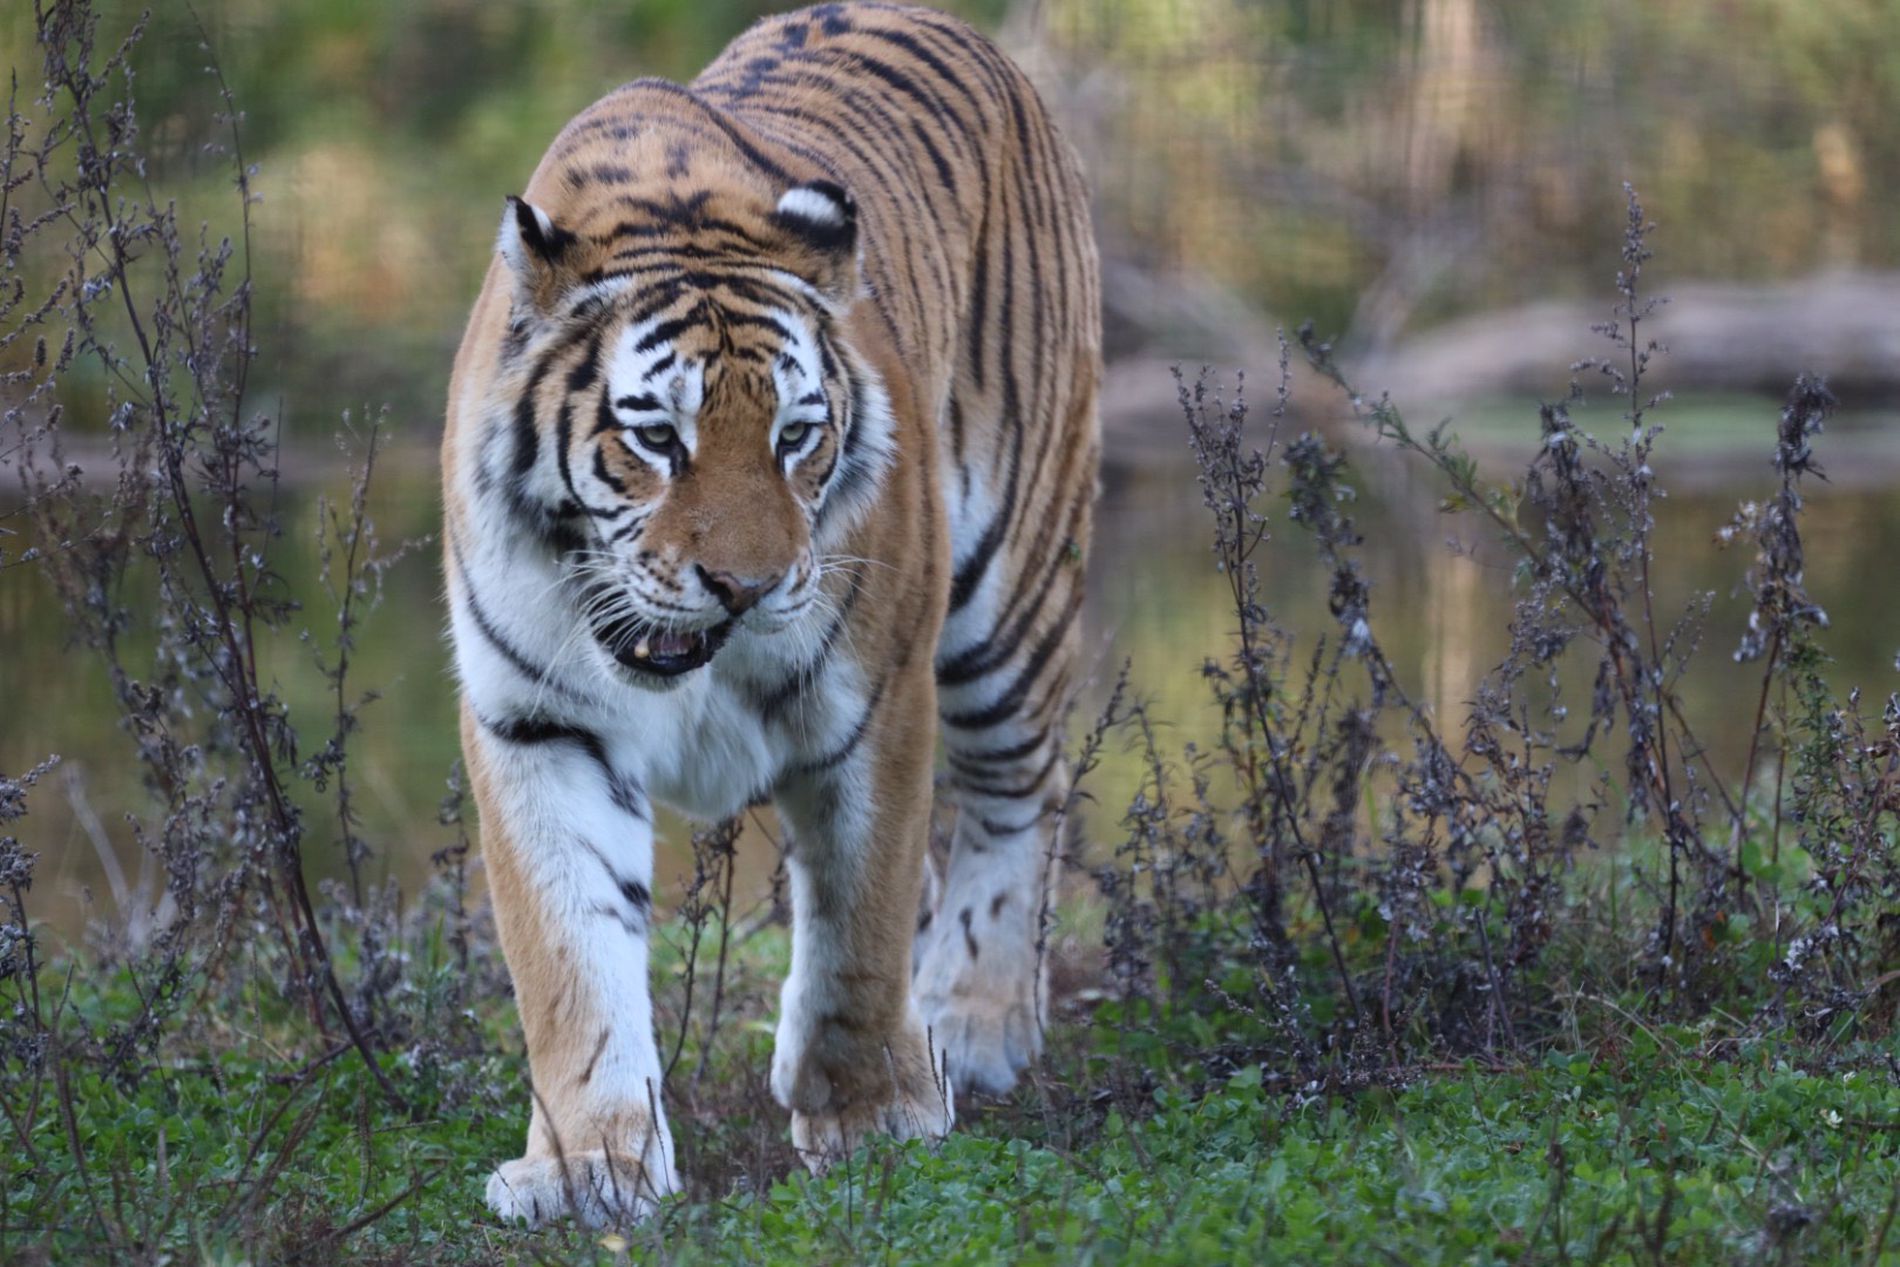
Tiger Walking in Natural Habitat
The shot depicts a tiger that appears powerful and beautiful, standing among green plants and looking downwards. The background is a blurred background.
A mid-range shot taken from a straight-on angle, the shot describes the beauty and power of the tiger amidst green nature. The shot was taken during the day. The blurred background focuses all attention on the tiger. The rich colors of the picture are clear, beautiful, and natural, enhancing the majestic and powerful mood of the scene.
Labels: Animal, Mammal, Tiger, Wildlife, Blurred Background, Plants
Camera: Canon Canon EOS R
Lens: 150-600mm F5-6.3 DG OS HSM | Contemporary 015
Aperture: F6.3
Exposure: 1/250 sec
ISO: 1600
Focal length: 516